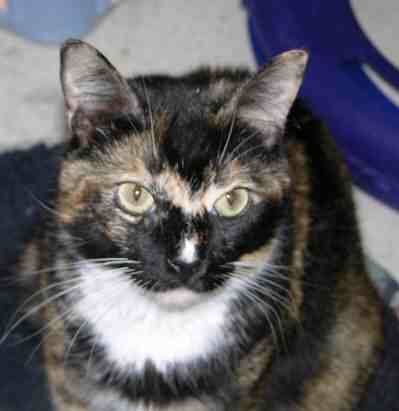
Label: cat